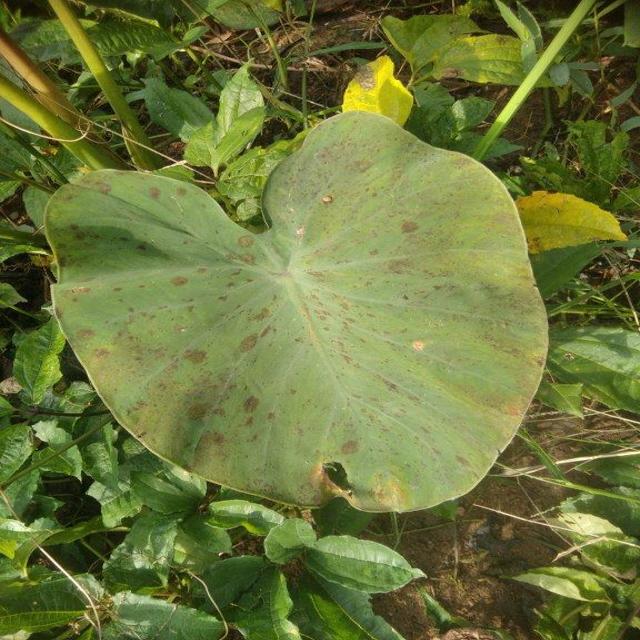
Label: Mid_Blight